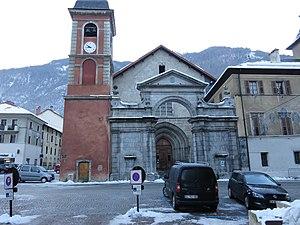
Moûtiers centre-ville